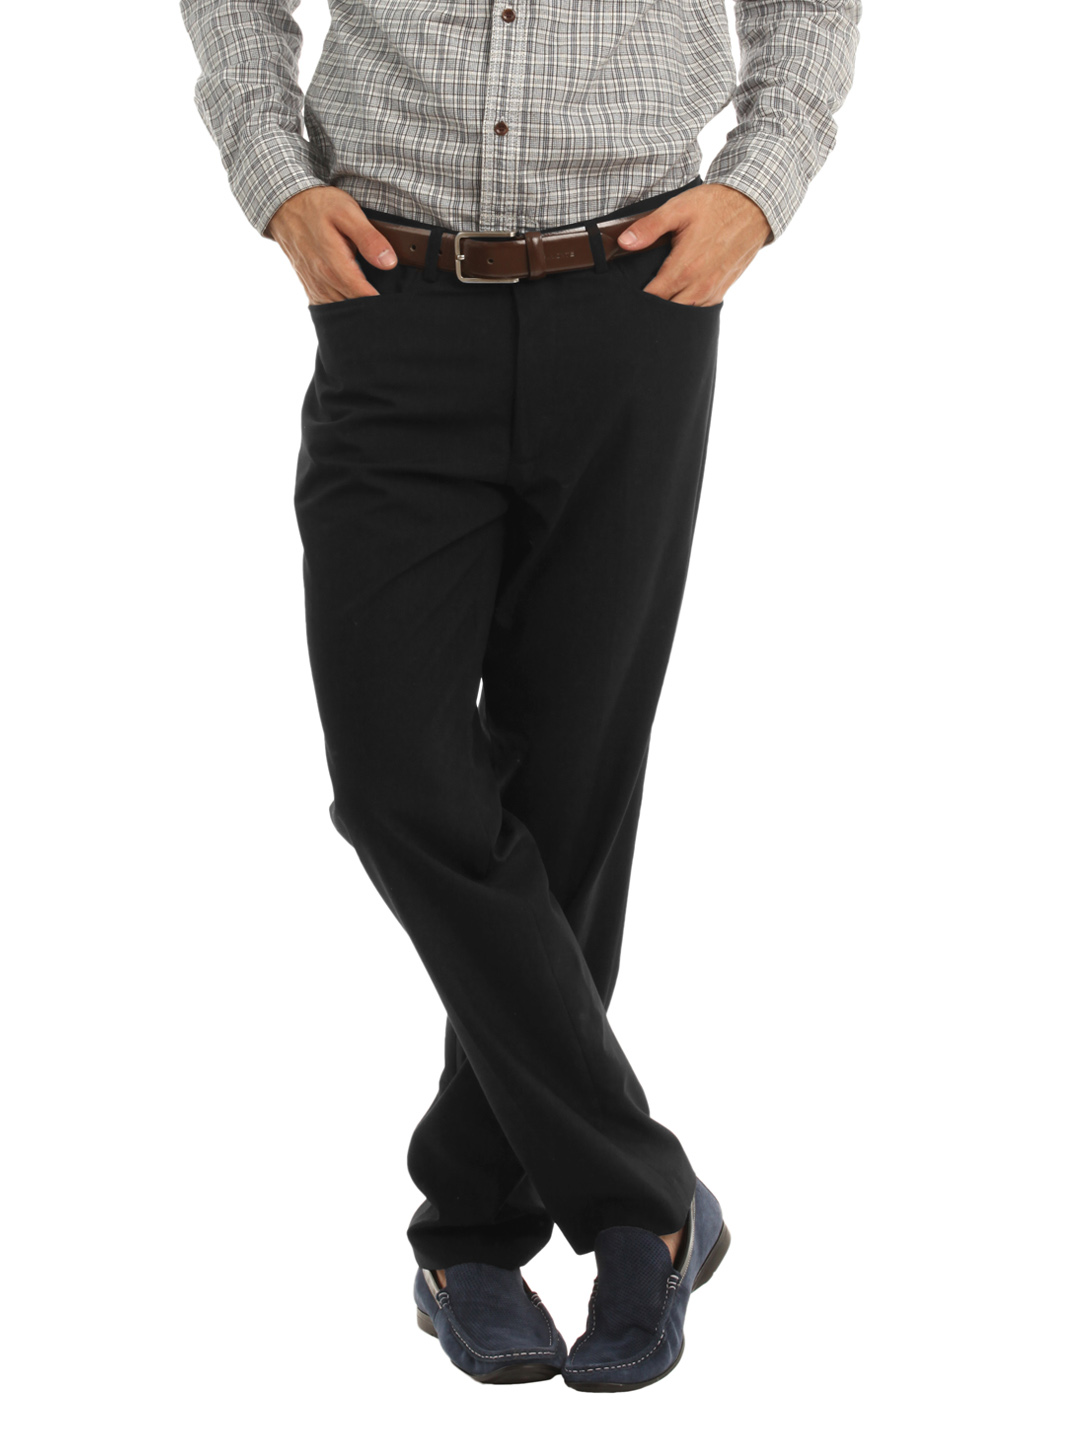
French Connection Men Black Trousers
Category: Apparel / Bottomwear / Trousers
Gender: Men
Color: Black
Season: Summer 2012
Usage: Formal